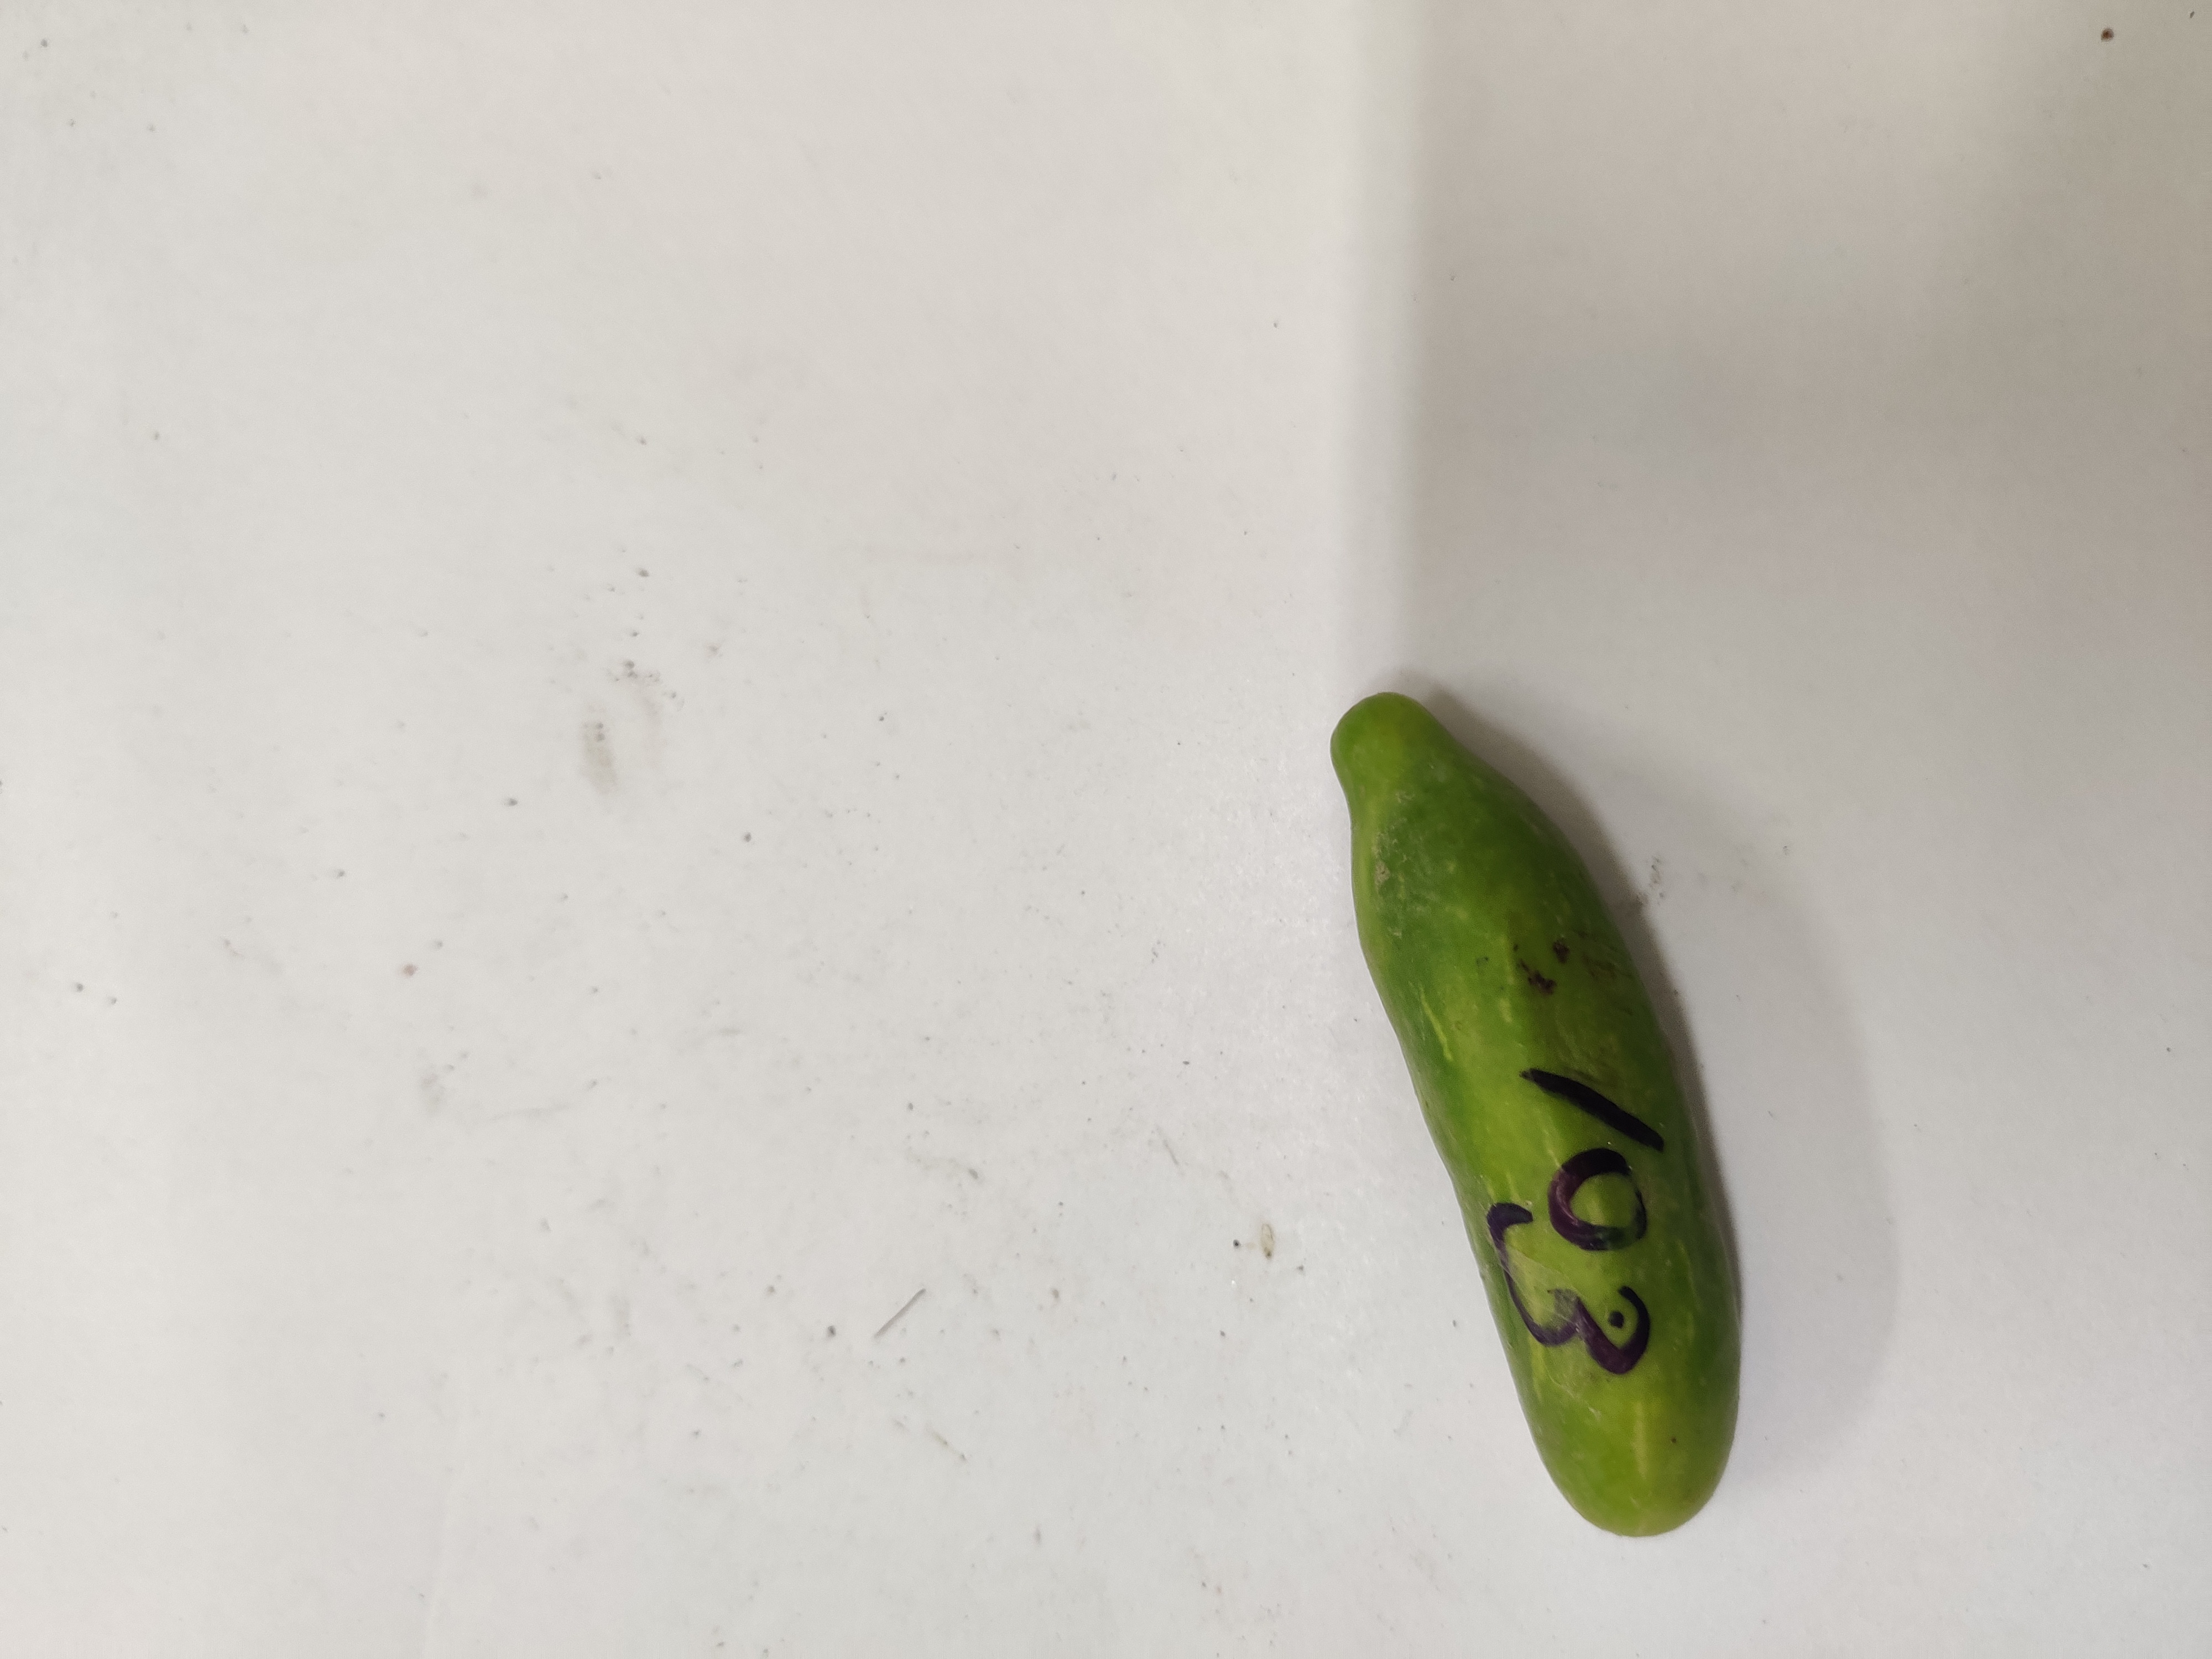
Crop: Ivy Gourd
Condition: Damaged